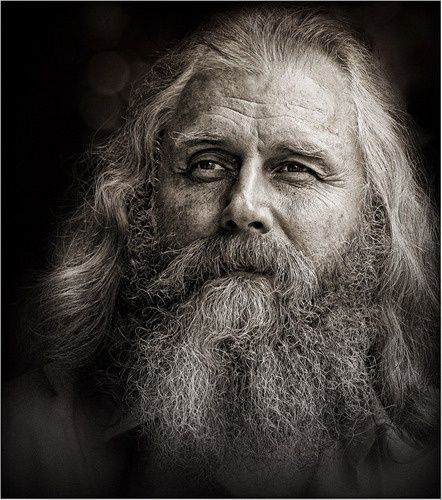
Gender: men